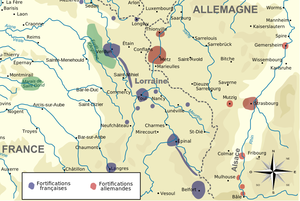
Fonds de carte pour les combats de 1914 sur le front Ouest, avec l'indication des foritifications.